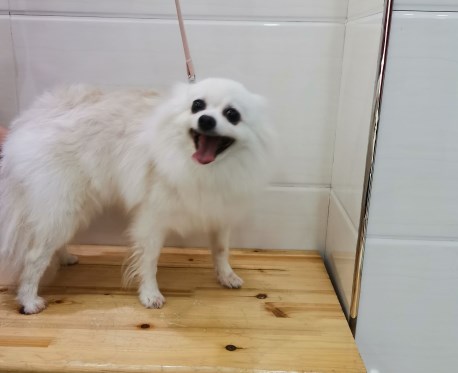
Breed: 1936-n000005-Pomeranian